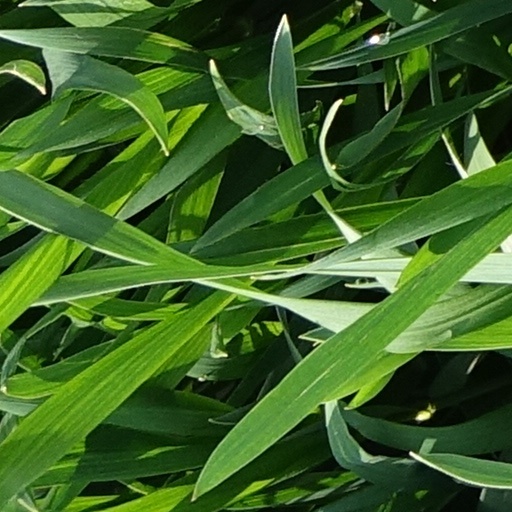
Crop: wheat